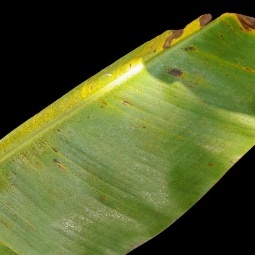
Label: Potassium